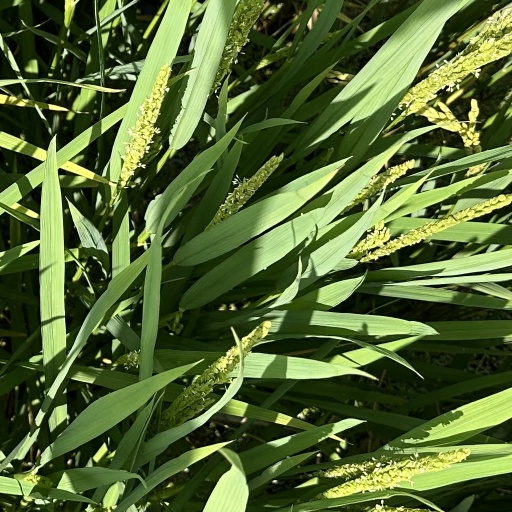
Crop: rice